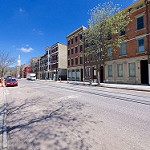
Label: street